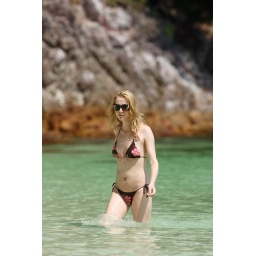
Blonde girl in bikini walking through clear water. Rawa Island, Malaysia